Gerry Mayhew

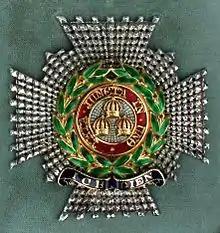
KCB breast star

Air Marshal Sir Gerard Michael David Mayhew (born 15 February 1969), is a former senior Royal Air Force officer, who served as Deputy Commander Operations, Headquarters Air Command from May 2019 until August 2022.